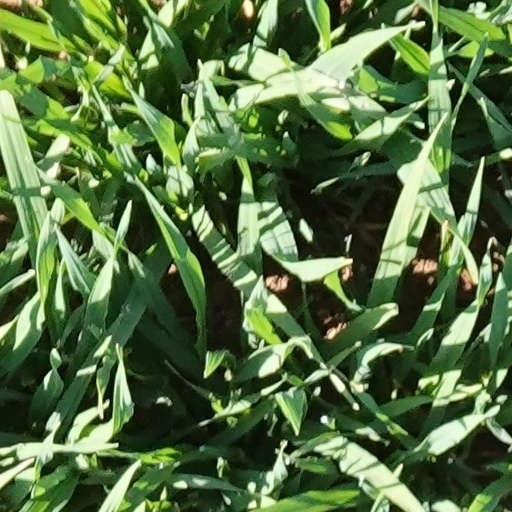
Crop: wheat